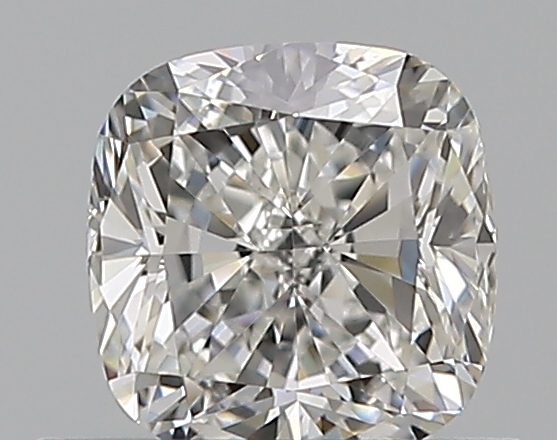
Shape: cushion
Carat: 0.7
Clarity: IF
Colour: G
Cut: EX
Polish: EX
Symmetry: VG
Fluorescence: N
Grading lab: GIA
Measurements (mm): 5.01 x 4.9 x 3.39